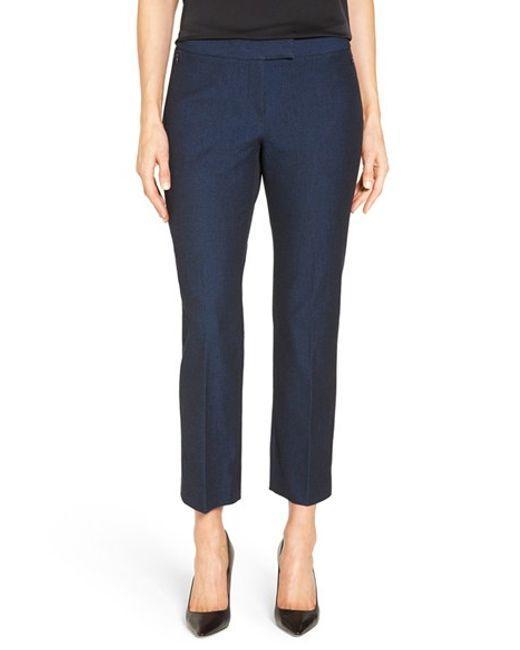
schlichte lässige blaue Hose für Mädchen